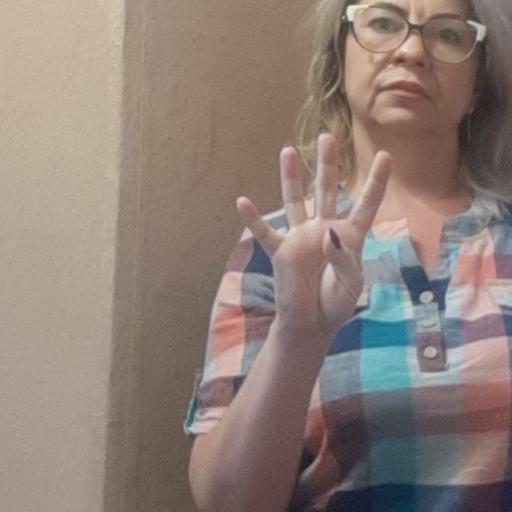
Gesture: four